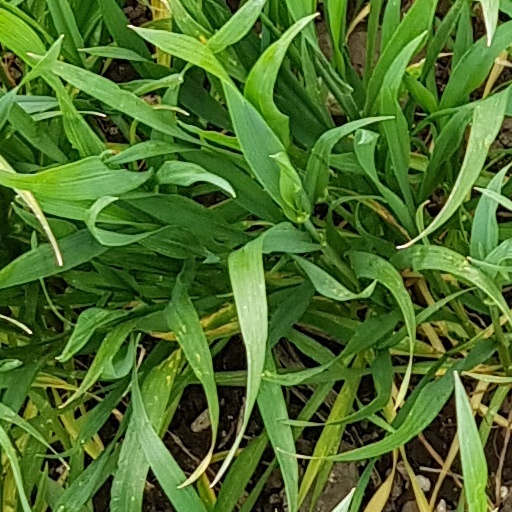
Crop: wheat